Jan Żabiński

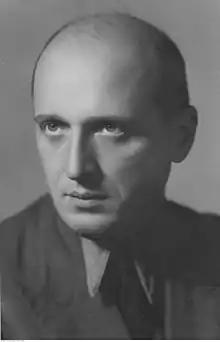
Jan Żabiński, 1939

Jan Żabiński (8 April 1897 – 26 July 1974) and his wife Antonina Żabińska (née Erdman) (1908–1971) were a Polish couple from Warsaw, recognized by Yad Vashem as Righteous Among the Nations for their heroic rescue of Jews during the Holocaust in Poland. Jan Żabiński was a zoologist and zootechnician by profession, a scientist, and organizer and director of the renowned Warsaw Zoo before and during World War II. He became director of the Zoo before the outbreak of war but during the occupation of Poland also held a prestigious function of the Superintendent of the city's public parks in 1939–1945. A street in Warsaw is named after him.